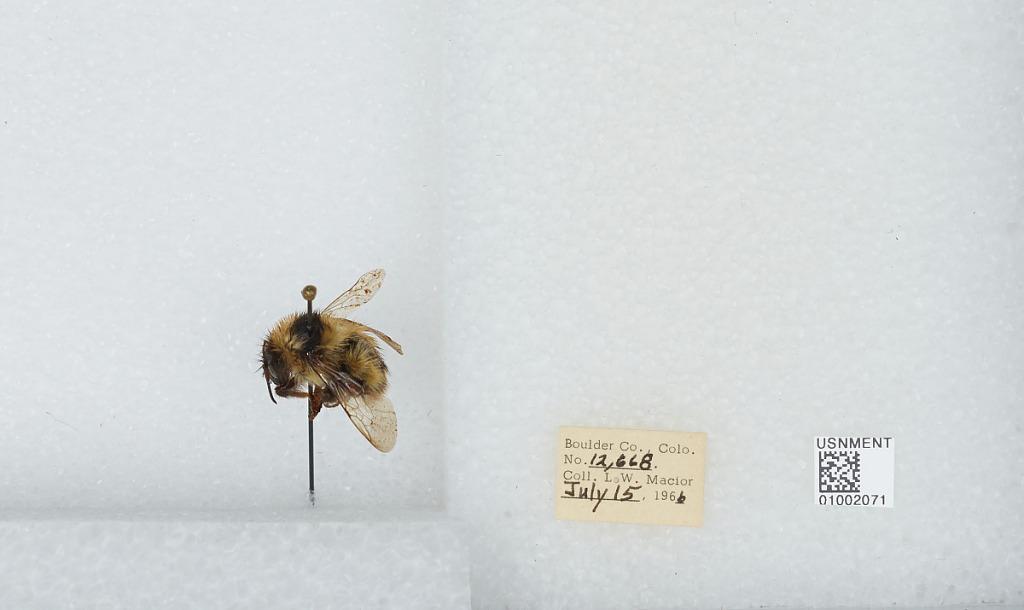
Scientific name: Bombus (Alpinobombus) balteatus Dahlbom
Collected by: L. Macior
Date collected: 1966-7-15
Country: United States
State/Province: Colorado
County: Boulder
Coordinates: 40.0275, -105.252